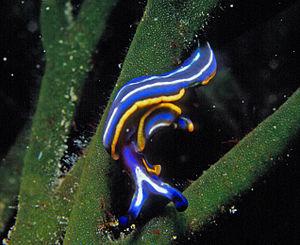
Thuridilla hopei - Banyuls-sur-Mer
Thuridilla est un genre de mollusques sacoglosses de la famille des Plakobranchidae.
Les Placobranchidae forment une famille de limaces de mer dans l'ordre des Sacoglossa.
L'expression « Limace de mer » est un nom vernaculaire ambigu en français, pouvant désigner plusieurs espèces différentes de mollusques gastéropodes marins dépourvus de coquille et qui évoquent vaguement, sur certains traits morphologiques, les limaces terrestres.